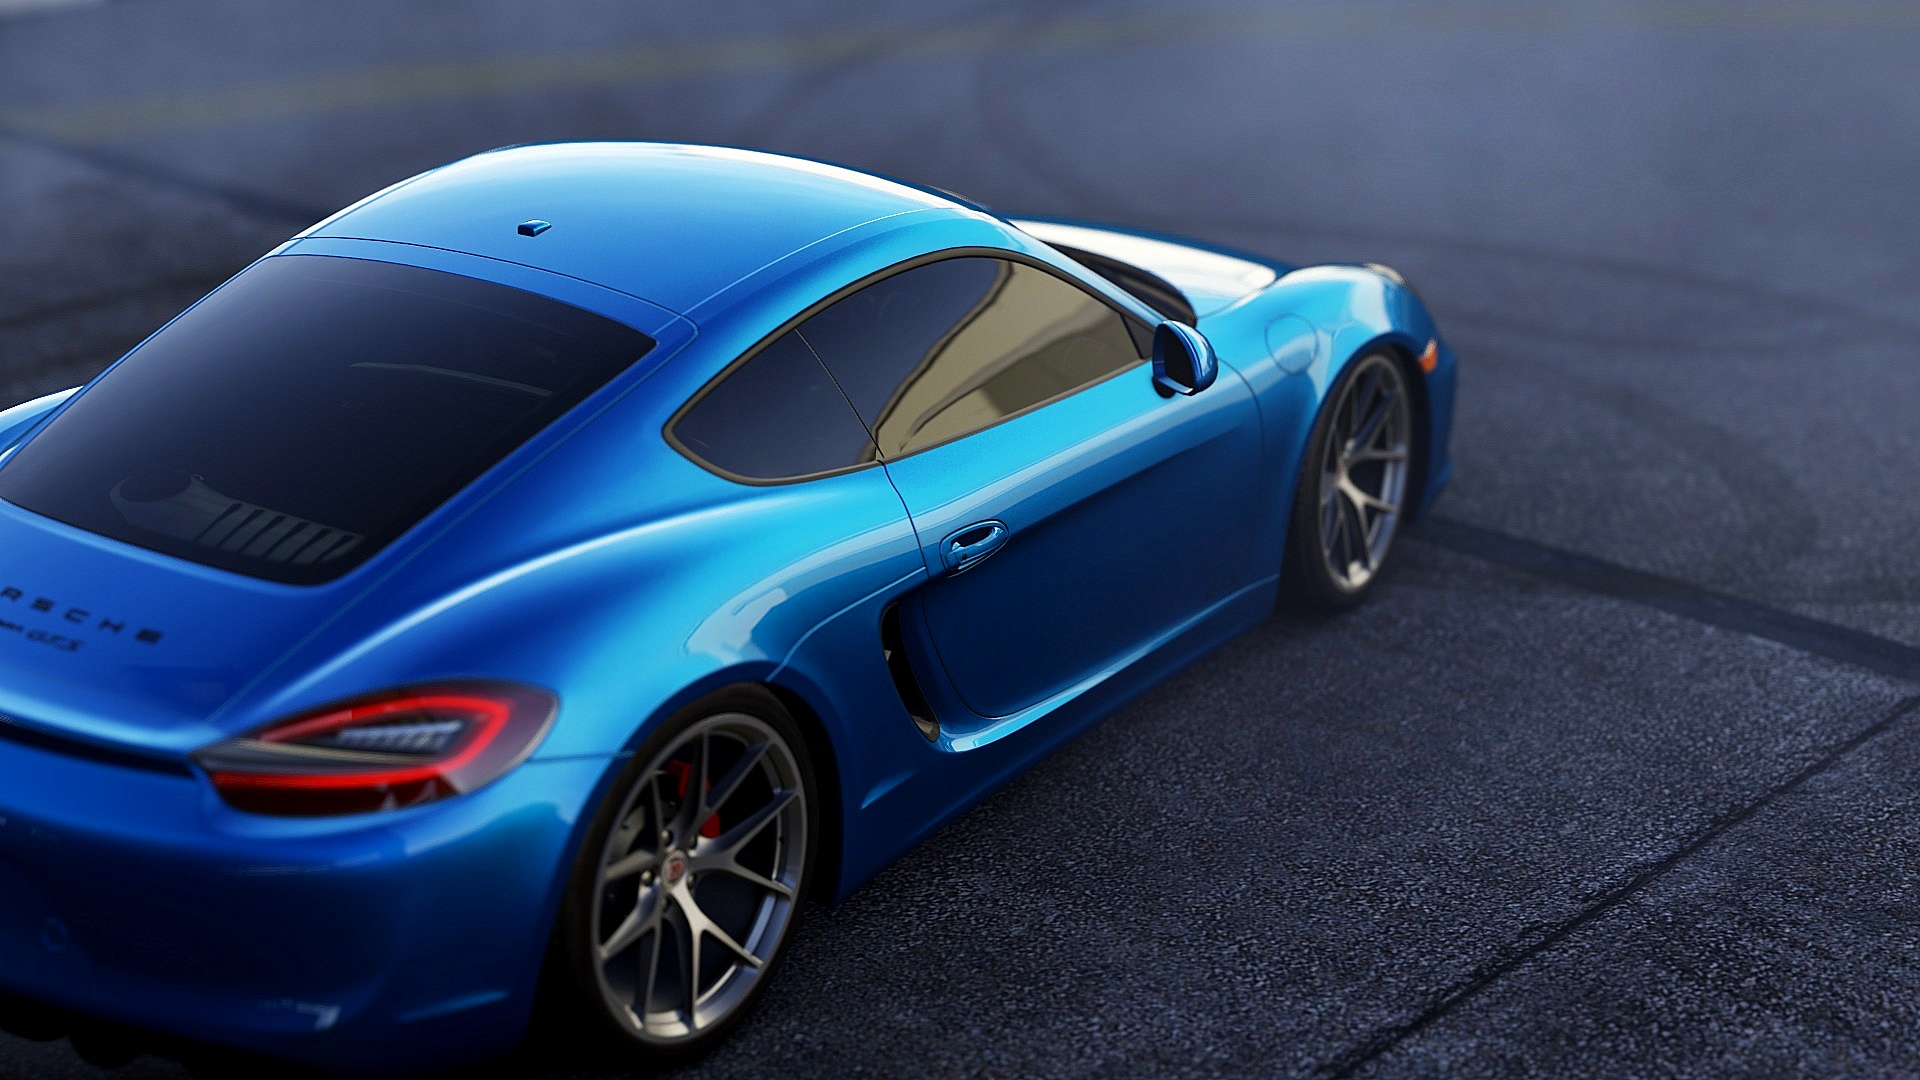
car, wheel, vehicle, sports car, supercar, convertible, porsche, land vehicle, automobile make, automotive exterior, automotive design, luxury vehicle, porsche cayman